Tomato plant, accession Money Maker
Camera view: horizontal (90 deg, fisheye); turntable rotation: 180 degrees
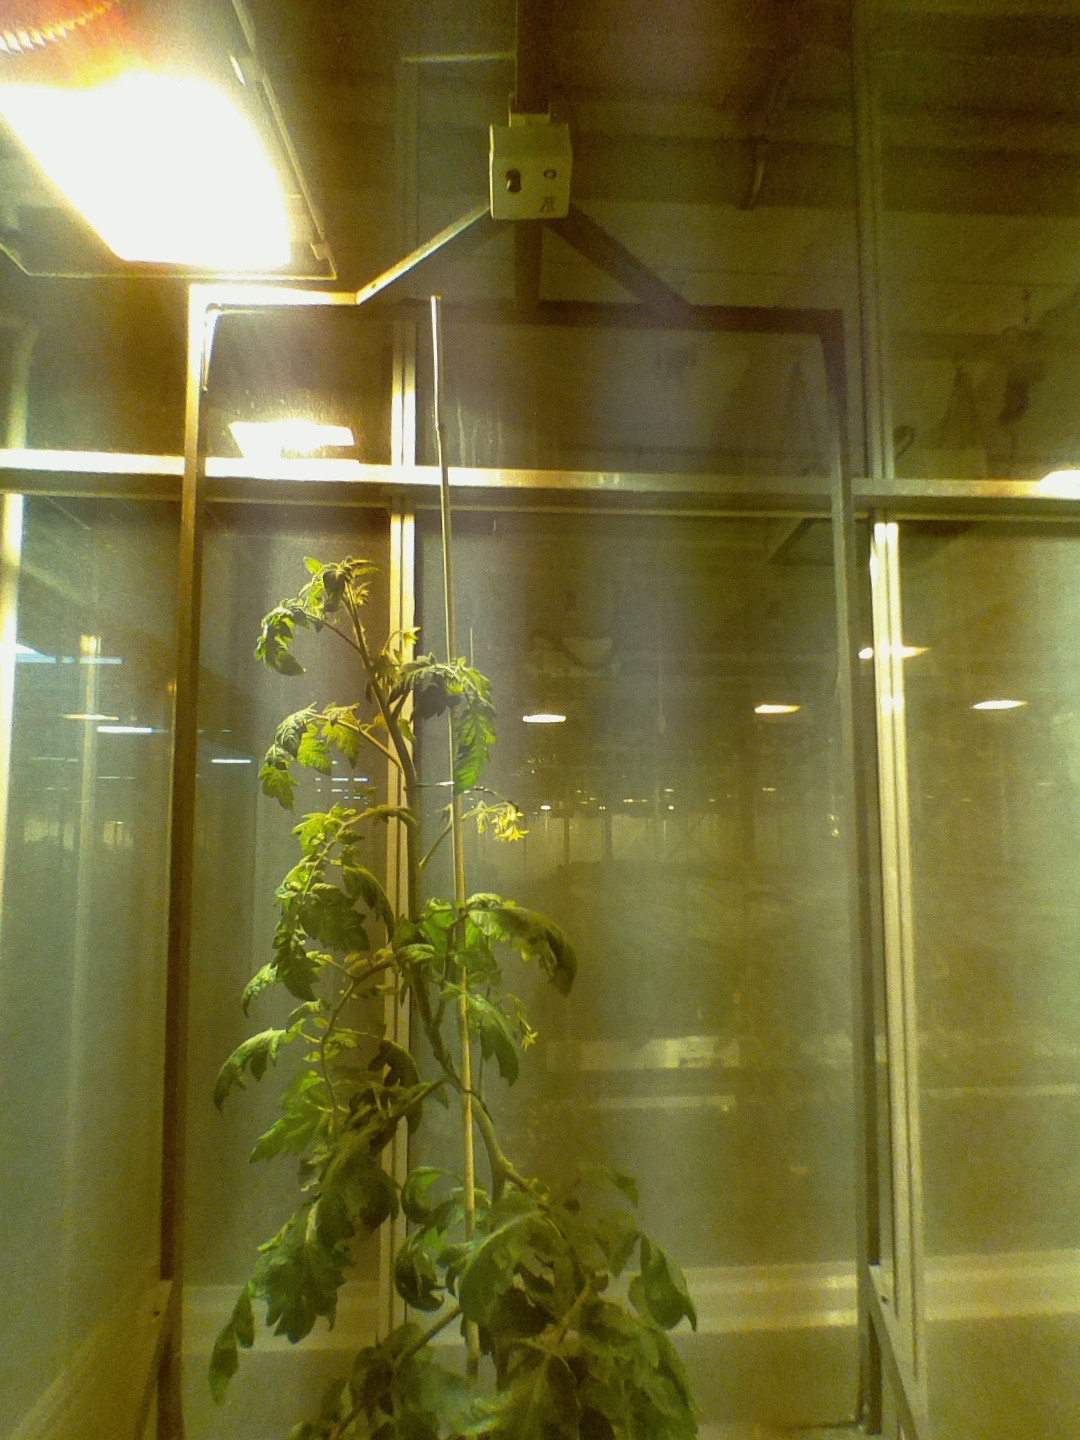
BBCH growth stage 69: End of flowering, 90%-100% of flowers open, more petals falling